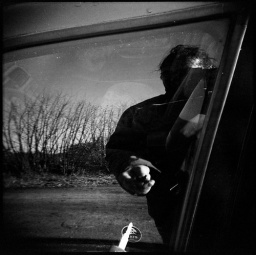
the high art of self portraiture in the window of a parking car (1)